Power inverter

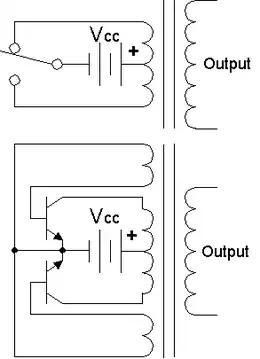
"Top:" Simple inverter circuit shown with an electromechanical switch "and automatic equivalent" auto-switching device implemented with two transistors and split winding auto-transformer in place of the mechanical switch.

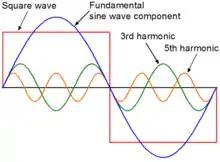
Square waveform with fundamental sine wave component, 3rd harmonic, and 5th harmonic

In one simple inverter circuit, DC power is connected to a transformer through the center tap of the primary winding. A relay switch is rapidly switched back and forth to allow current to flow back to the DC source following two alternate paths through one end of the primary winding and then the other. The alternation of the direction of current in the primary winding of the transformer produces alternating current (AC) in the secondary circuit.